Bánh tét

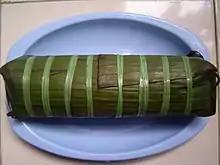
An intact, unpeeled bánh tét

Although "bánh tét" are made and consumed during Tết (the Vietnamese new year), the "tét" in the food's name literally means "sliced" or "split", possibly referring to the fact that it is served in slices. "Bánh" is used to refer to various baked and grilled food including small packages or "cakes", sandwiches, crepes, and spring rolls.